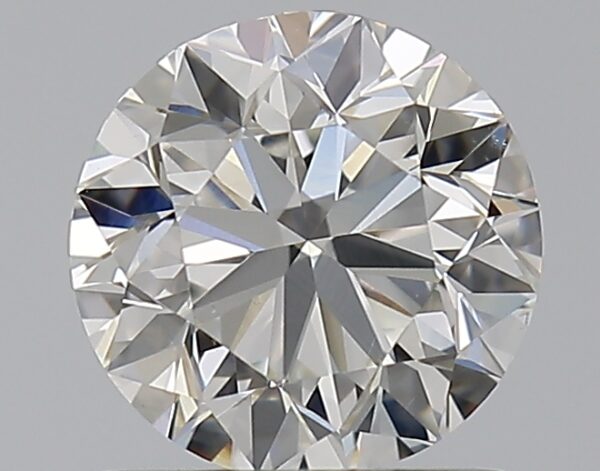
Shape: round
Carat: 0.9
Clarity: VS2
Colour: G
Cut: VG
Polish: EX
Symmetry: VG
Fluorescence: M
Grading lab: GIA
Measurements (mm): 5.95 x 6.03 x 3.88